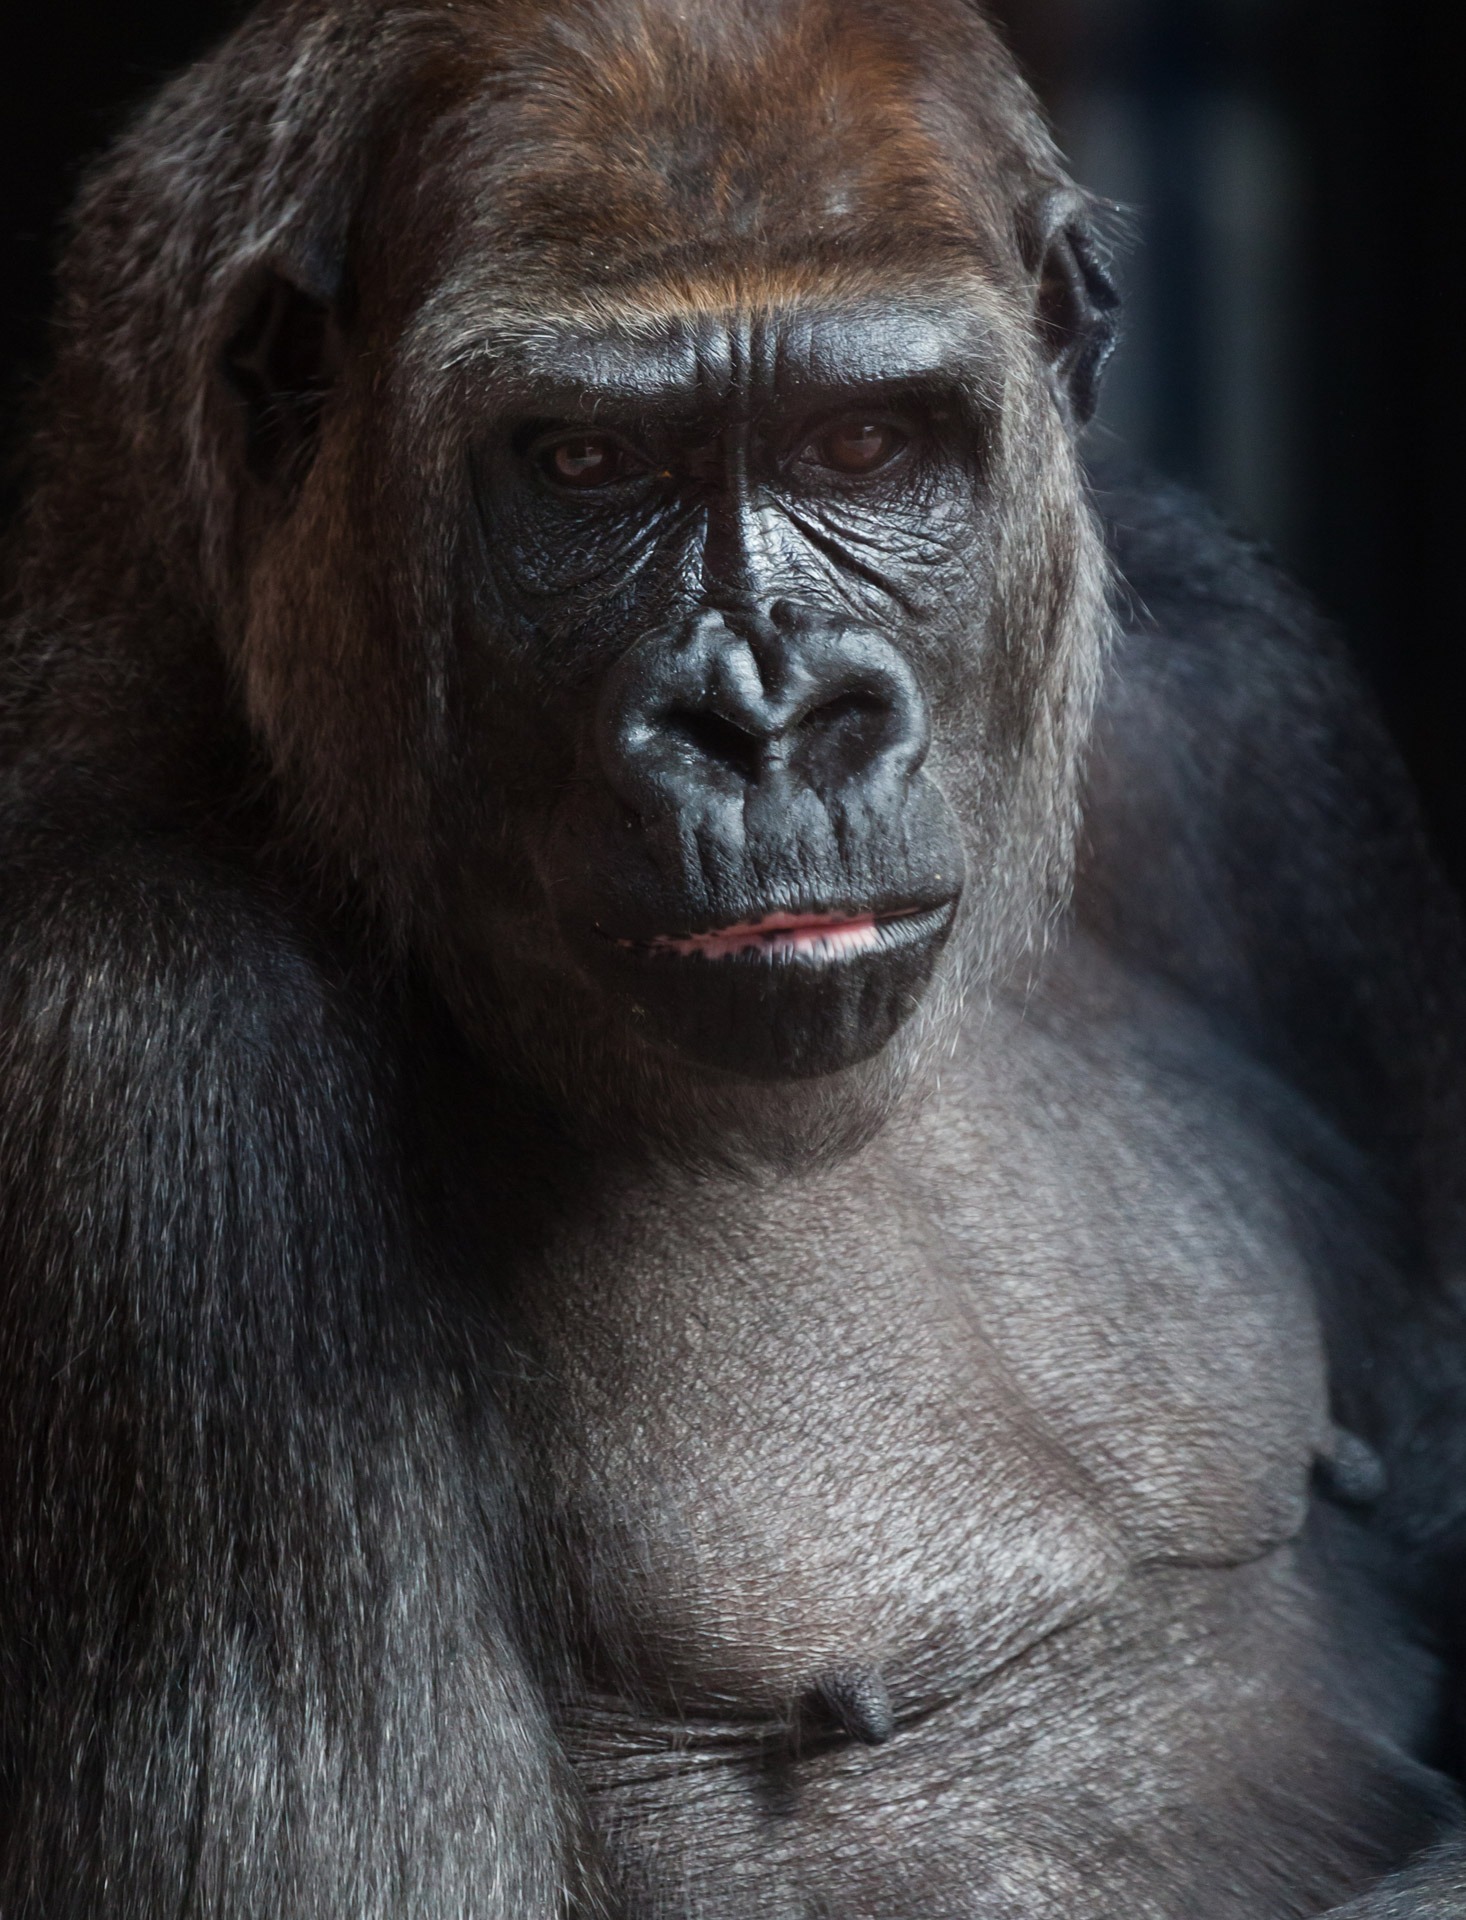
animal, wildlife, wild, portrait, africa, mammal, black, monkey, fauna, primate, gorilla, chimpanzee, face, eyes, ape, head, endangered, vertebrate, big, western gorilla, great ape, common chimpanzee